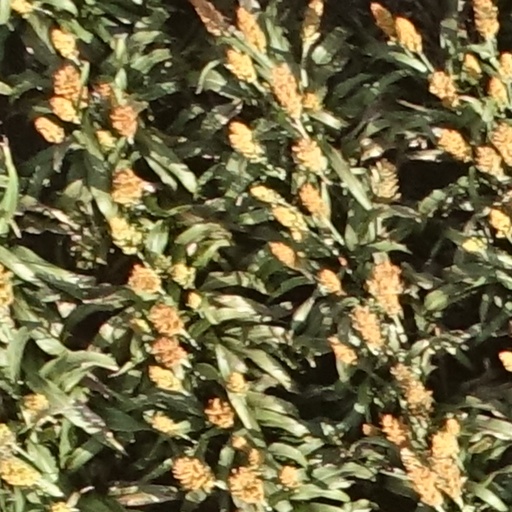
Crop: sorghum